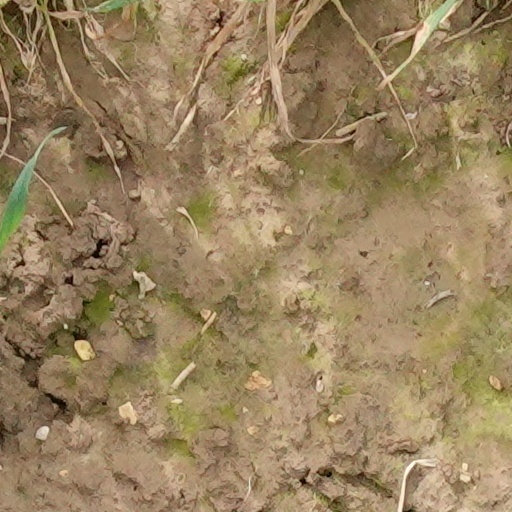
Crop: wheat